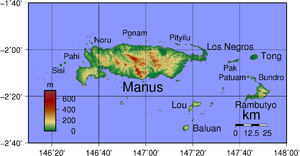
Les îles de l'Amirauté sont un groupe de dix-huit îles dans l'archipel Bismarck, en Papouasie-Nouvelle-Guinée. Elles sont parfois appelées les îles Manus, d'après l'île principale. Elles forment une partie de la province de Manus et couvrent une superficie de 2 100 km².
Manus est une des îles de l'Amirauté, de la Papouasie-Nouvelle-Guinée faisant partie de la province de Manus.
Los Negros est une île des îles de l'Amirauté en Papouasie-Nouvelle-Guinée faisant partie de la province de Manus.
L'île Baluan est l'île la plus au sud des Îles de l'Amirauté, en Papouasie-Nouvelle-Guinée.